Lane Bryant

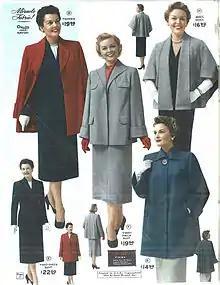
A page from the Lane Bryant Spring/Summer 1954 catalog

In 1915, the first branch retail store opened in Chicago. After her death in 1951, Bryant's sons took over the business. In 1961, Lane Bryant acquired Town & Country, a Pennsylvania-based discount department store. The Town & Country division was eliminated in 1977.